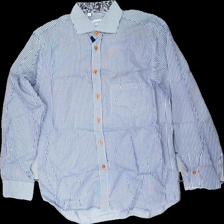
View: front
Type: Shirt
Category: Men
Brand: Oscar Of Sweden
Colors: Blue, White
Material: 100% cotton
Pattern: Striped
Cut: Regular
Size: 40
Season: All
Damage location: middle right
Damage 2 location: middle right
Price range: 50-100
Recommended usage: Reuse
Description: randig skjorta